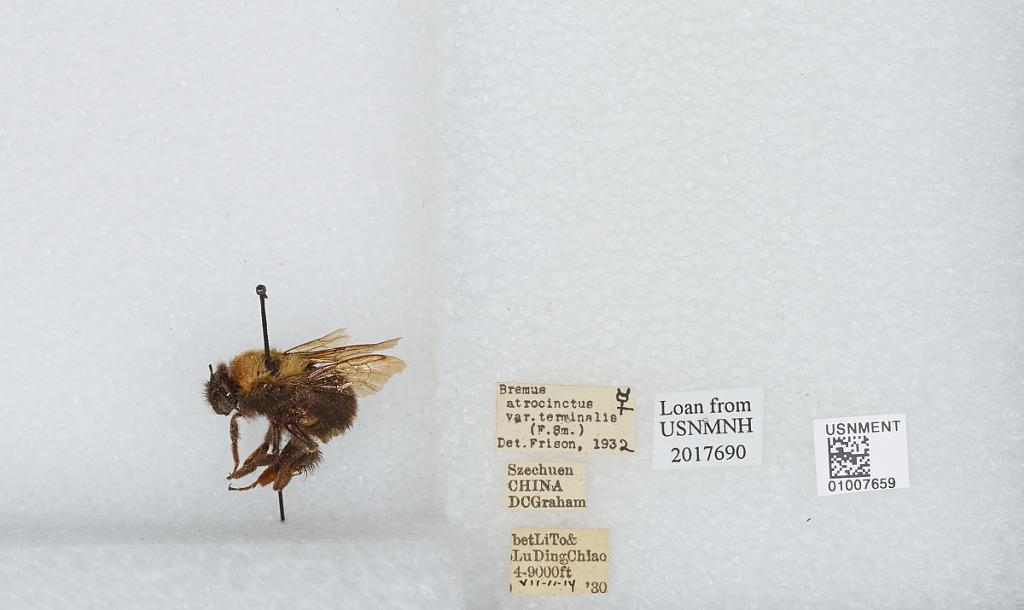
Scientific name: Bombus (Festivobombus) festivus Smith
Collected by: D. Graham
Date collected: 1930-7-11
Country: China
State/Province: Sichuan
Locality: Between Li To and Luqiao
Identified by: Frison